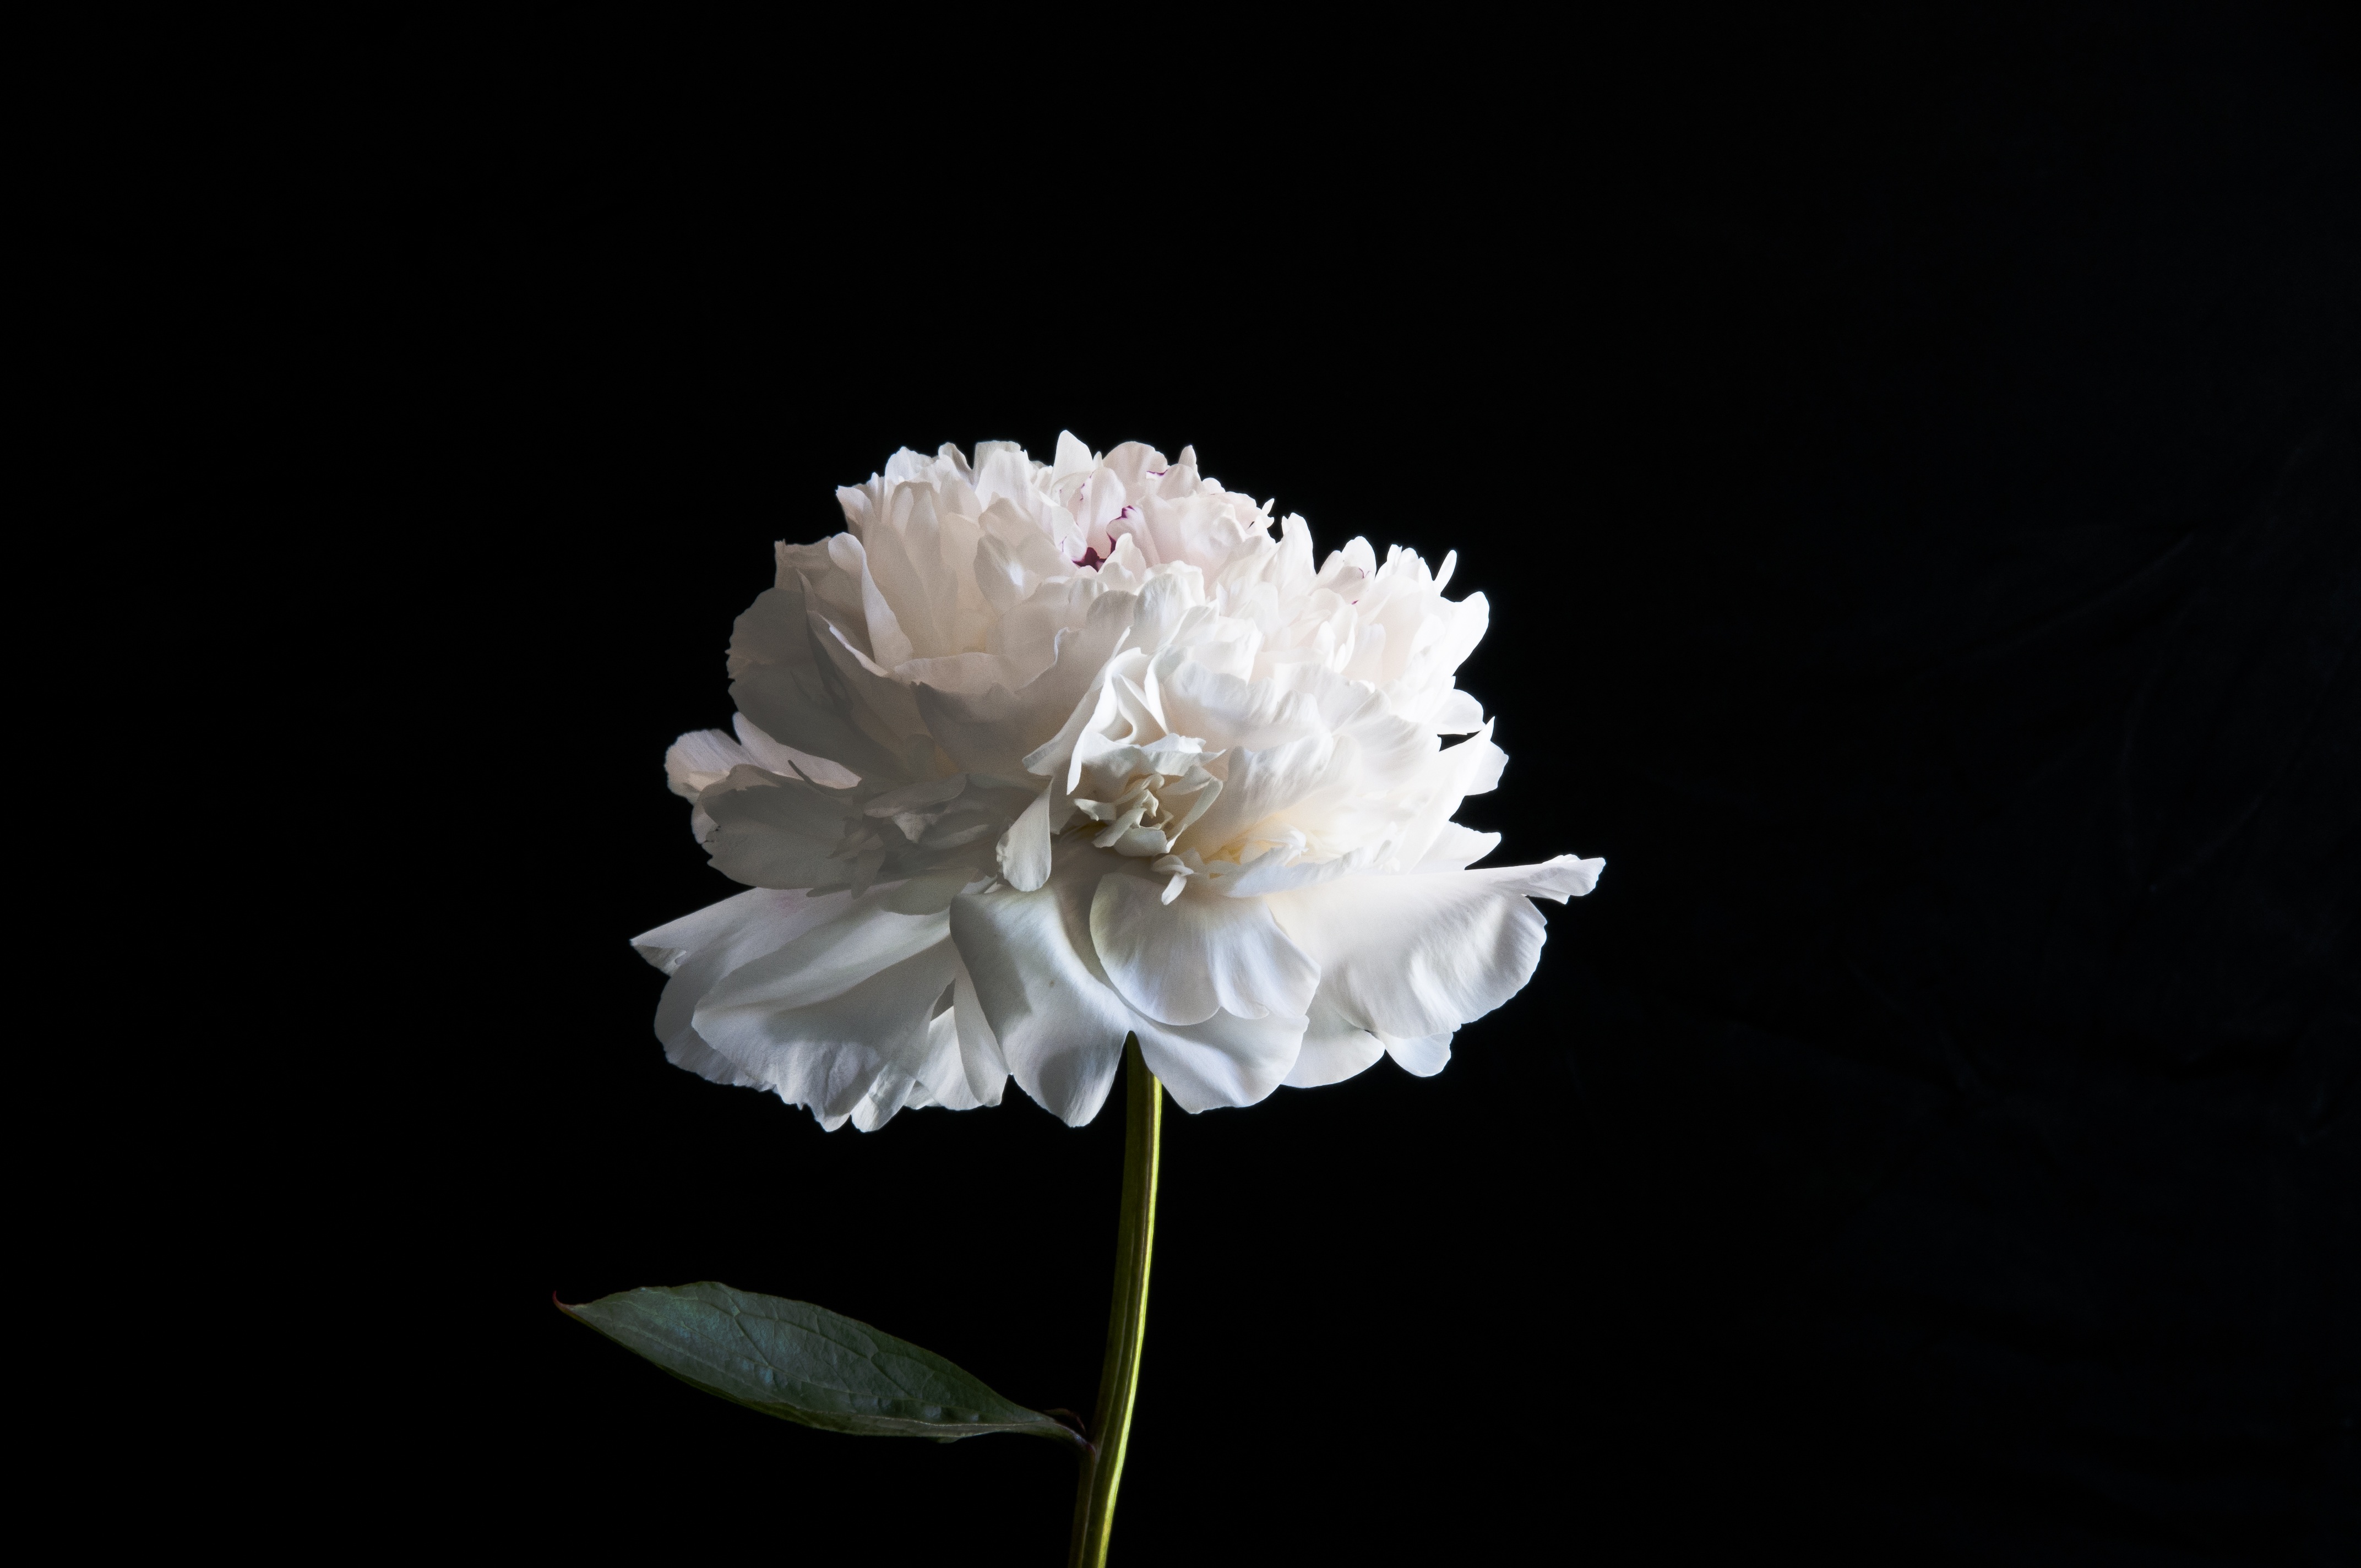
blossom, black and white, plant, white, photography, flower, petal, summer, floral, flora, modern, close up, minimalist, petals, bright, day, minimalistic, peony, macro photography, flowering plant, peonies, monochrome photography, plant stem, land plant